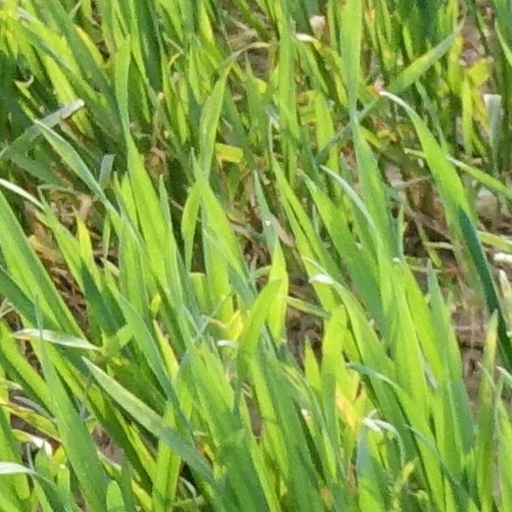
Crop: wheat